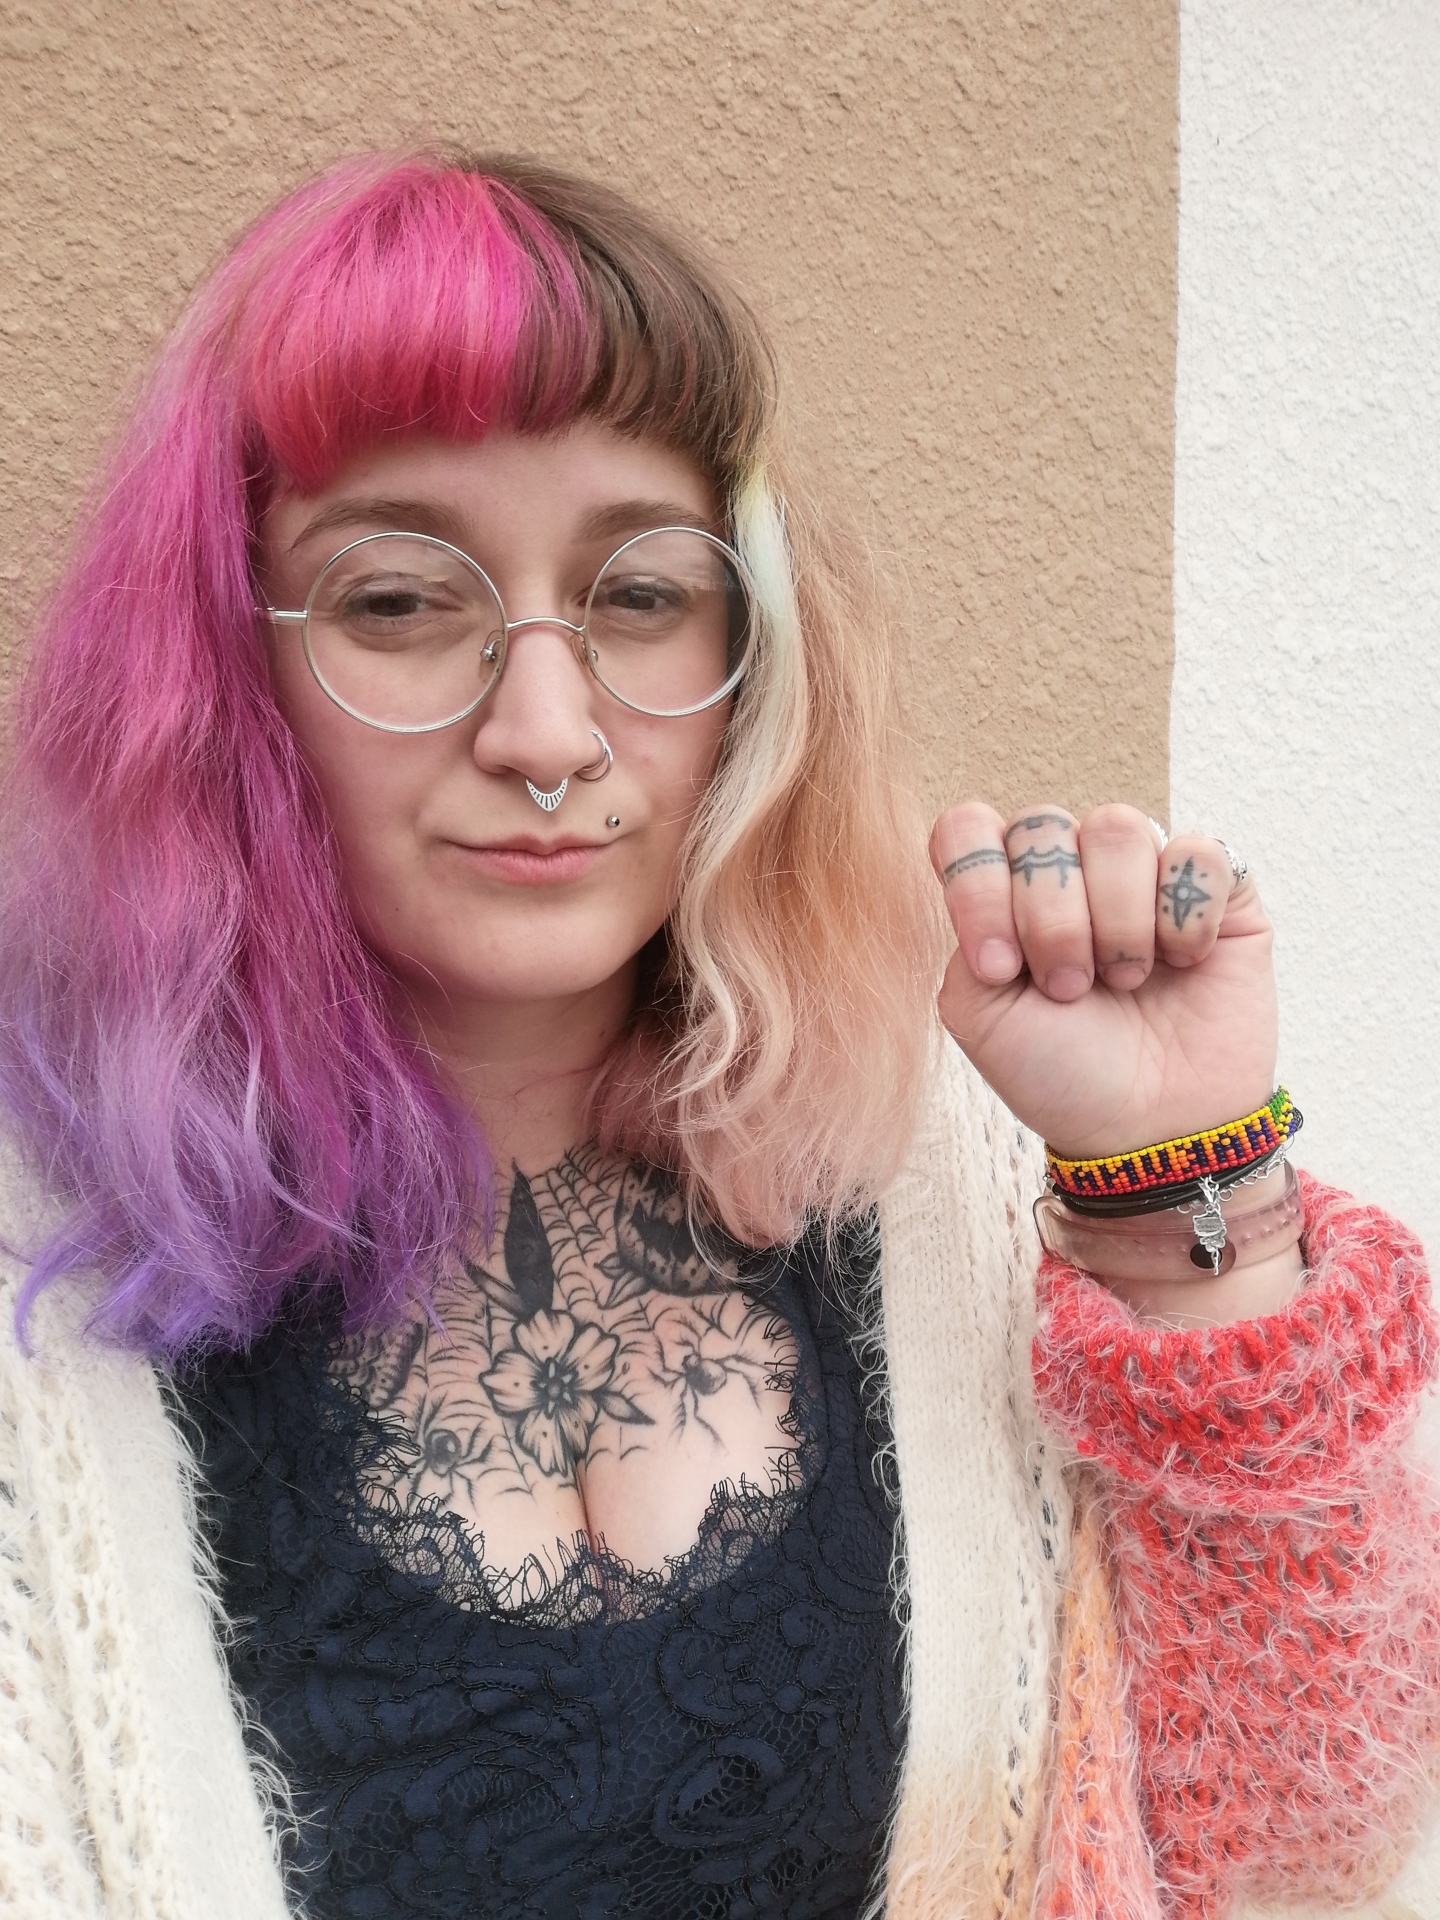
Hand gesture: fist